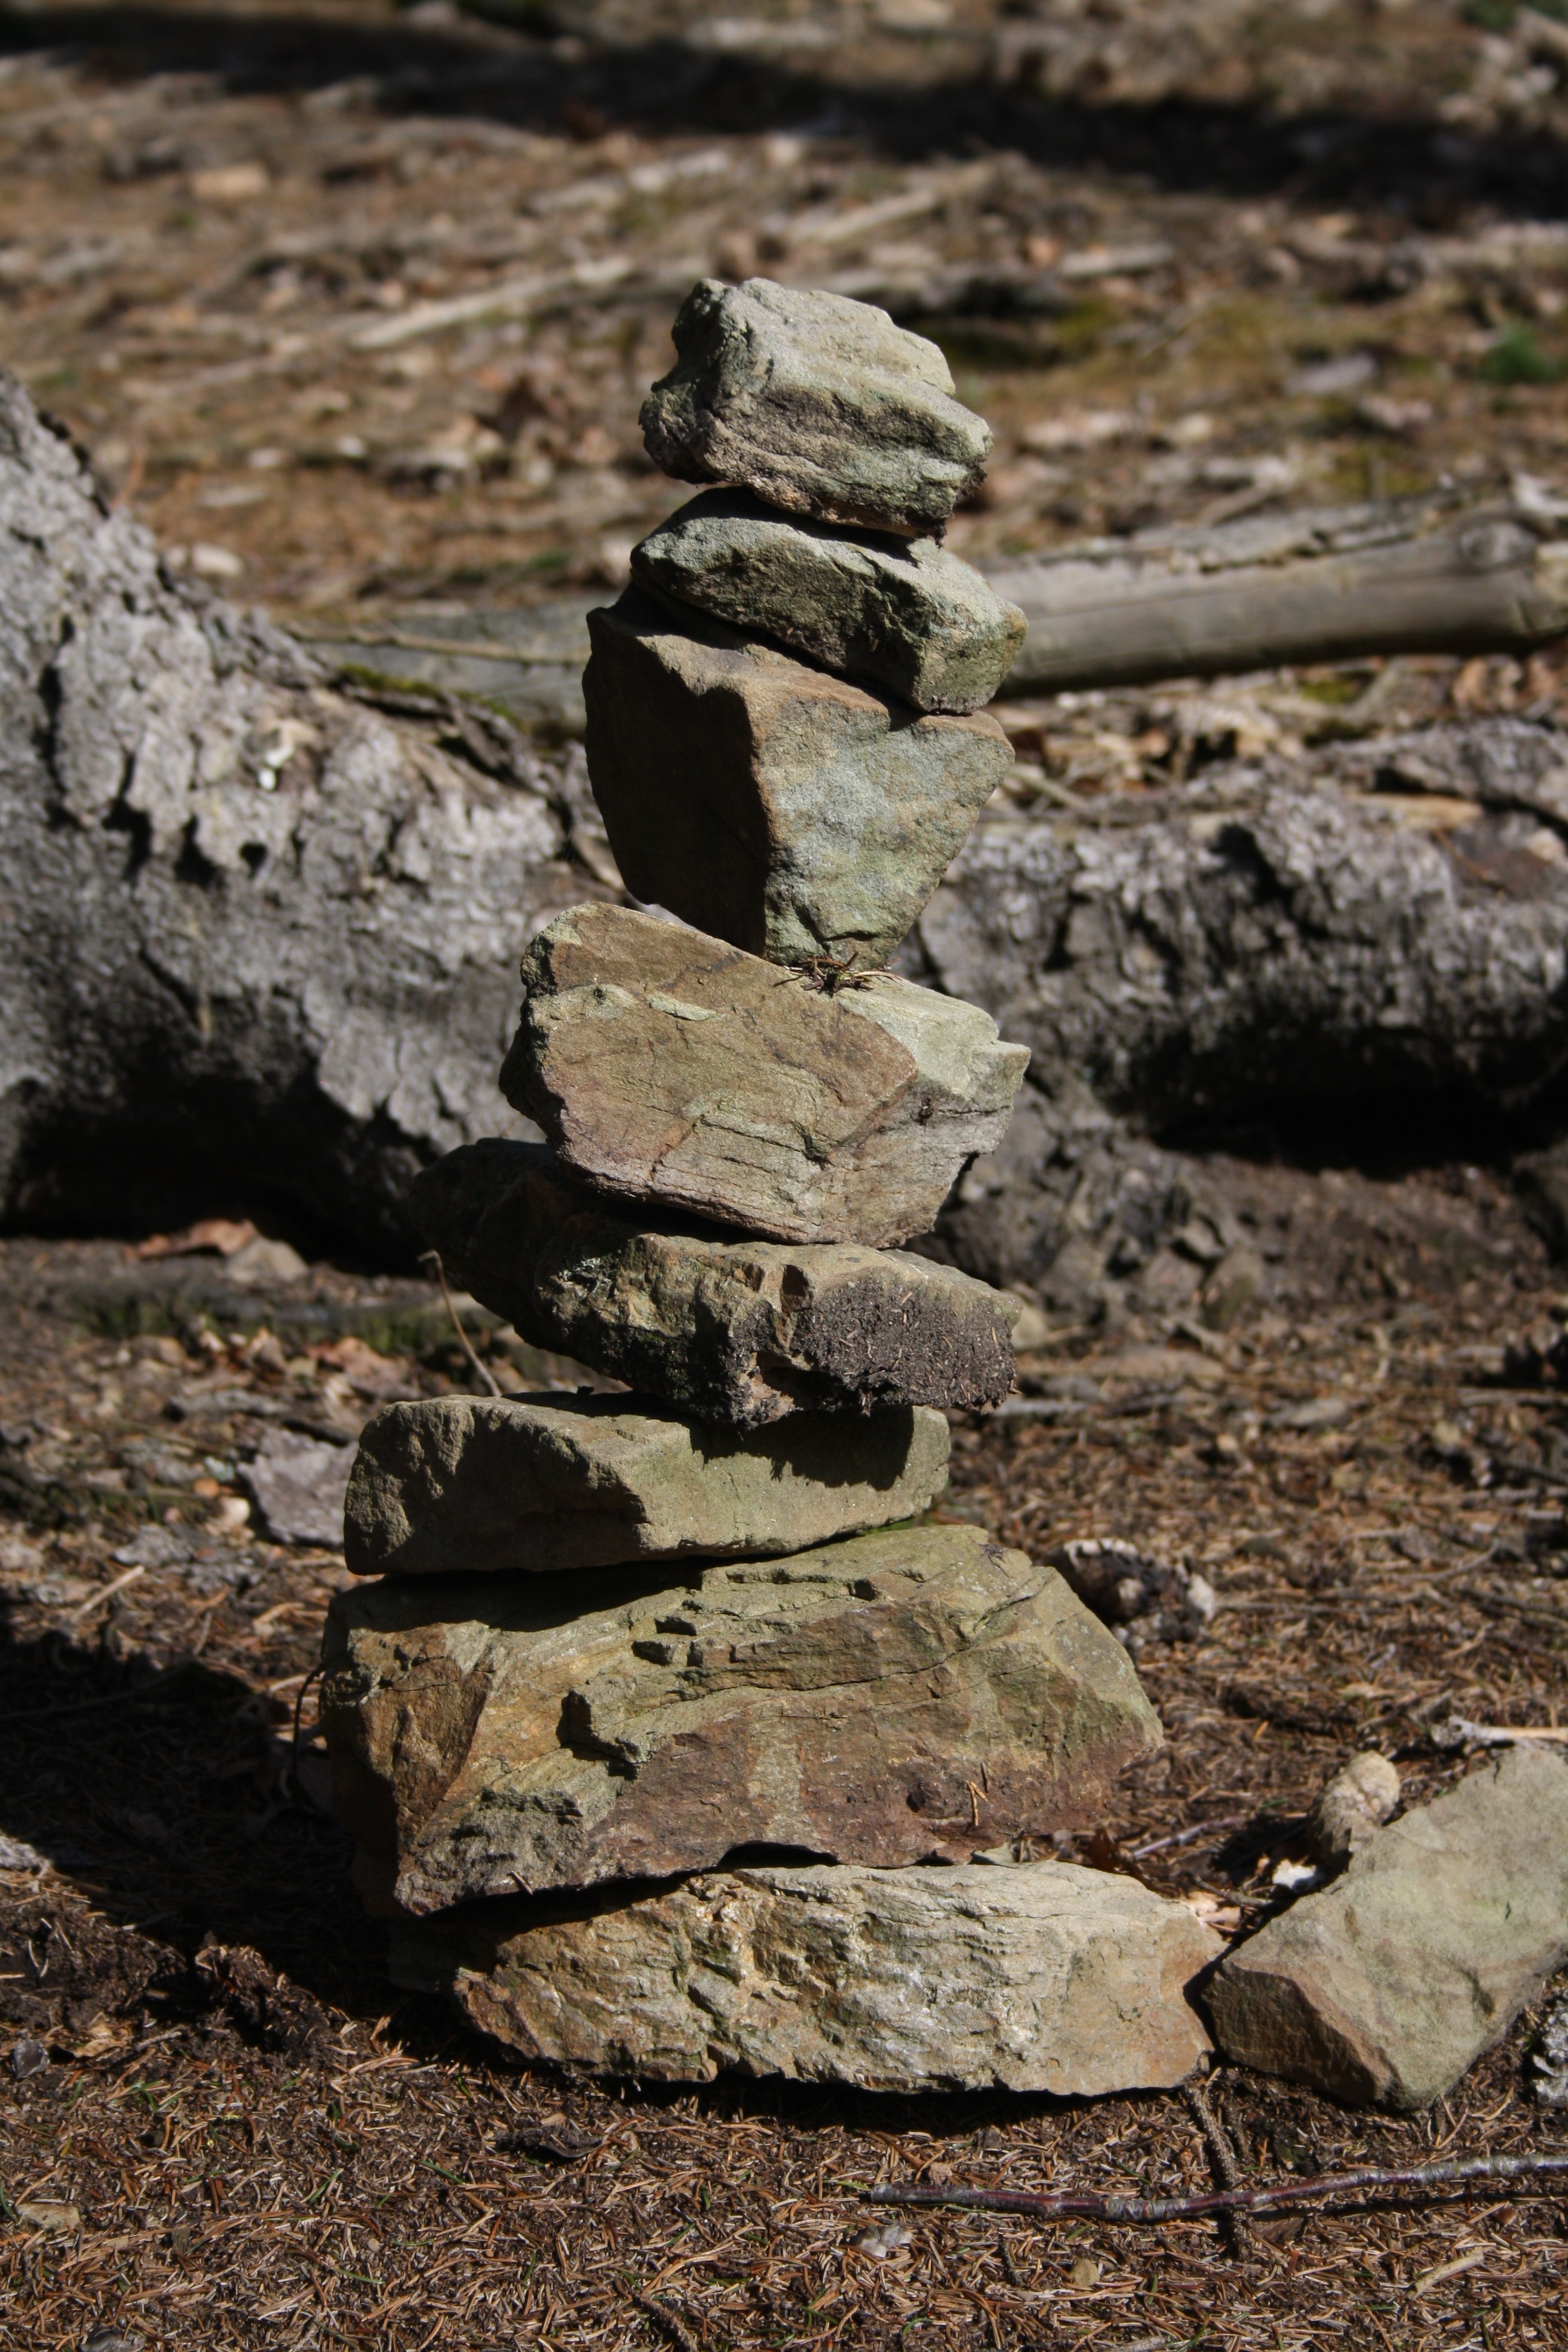
tree, nature, rock, wood, wildlife, pile, soil, material, rocks, stones, geology, ruins, ancient history